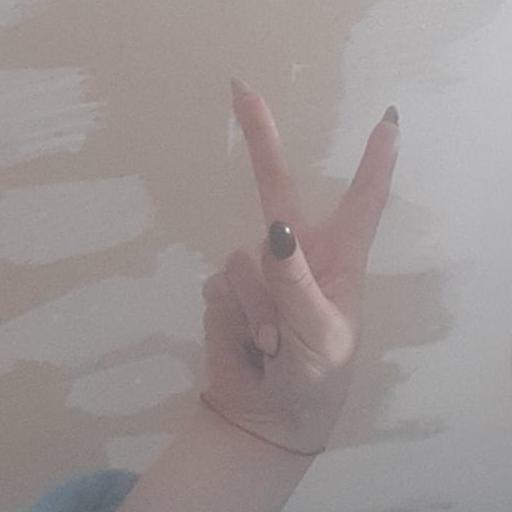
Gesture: peace